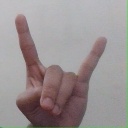
अक्षर: श